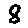
Label: 8